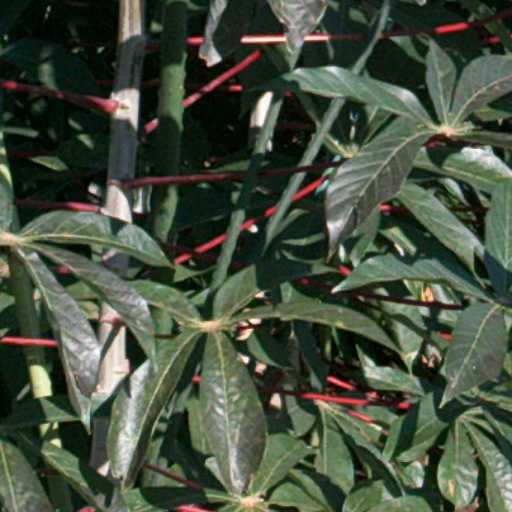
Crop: cassava